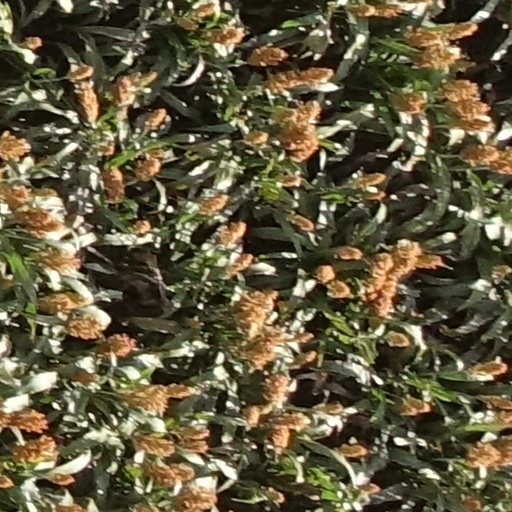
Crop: sorghum